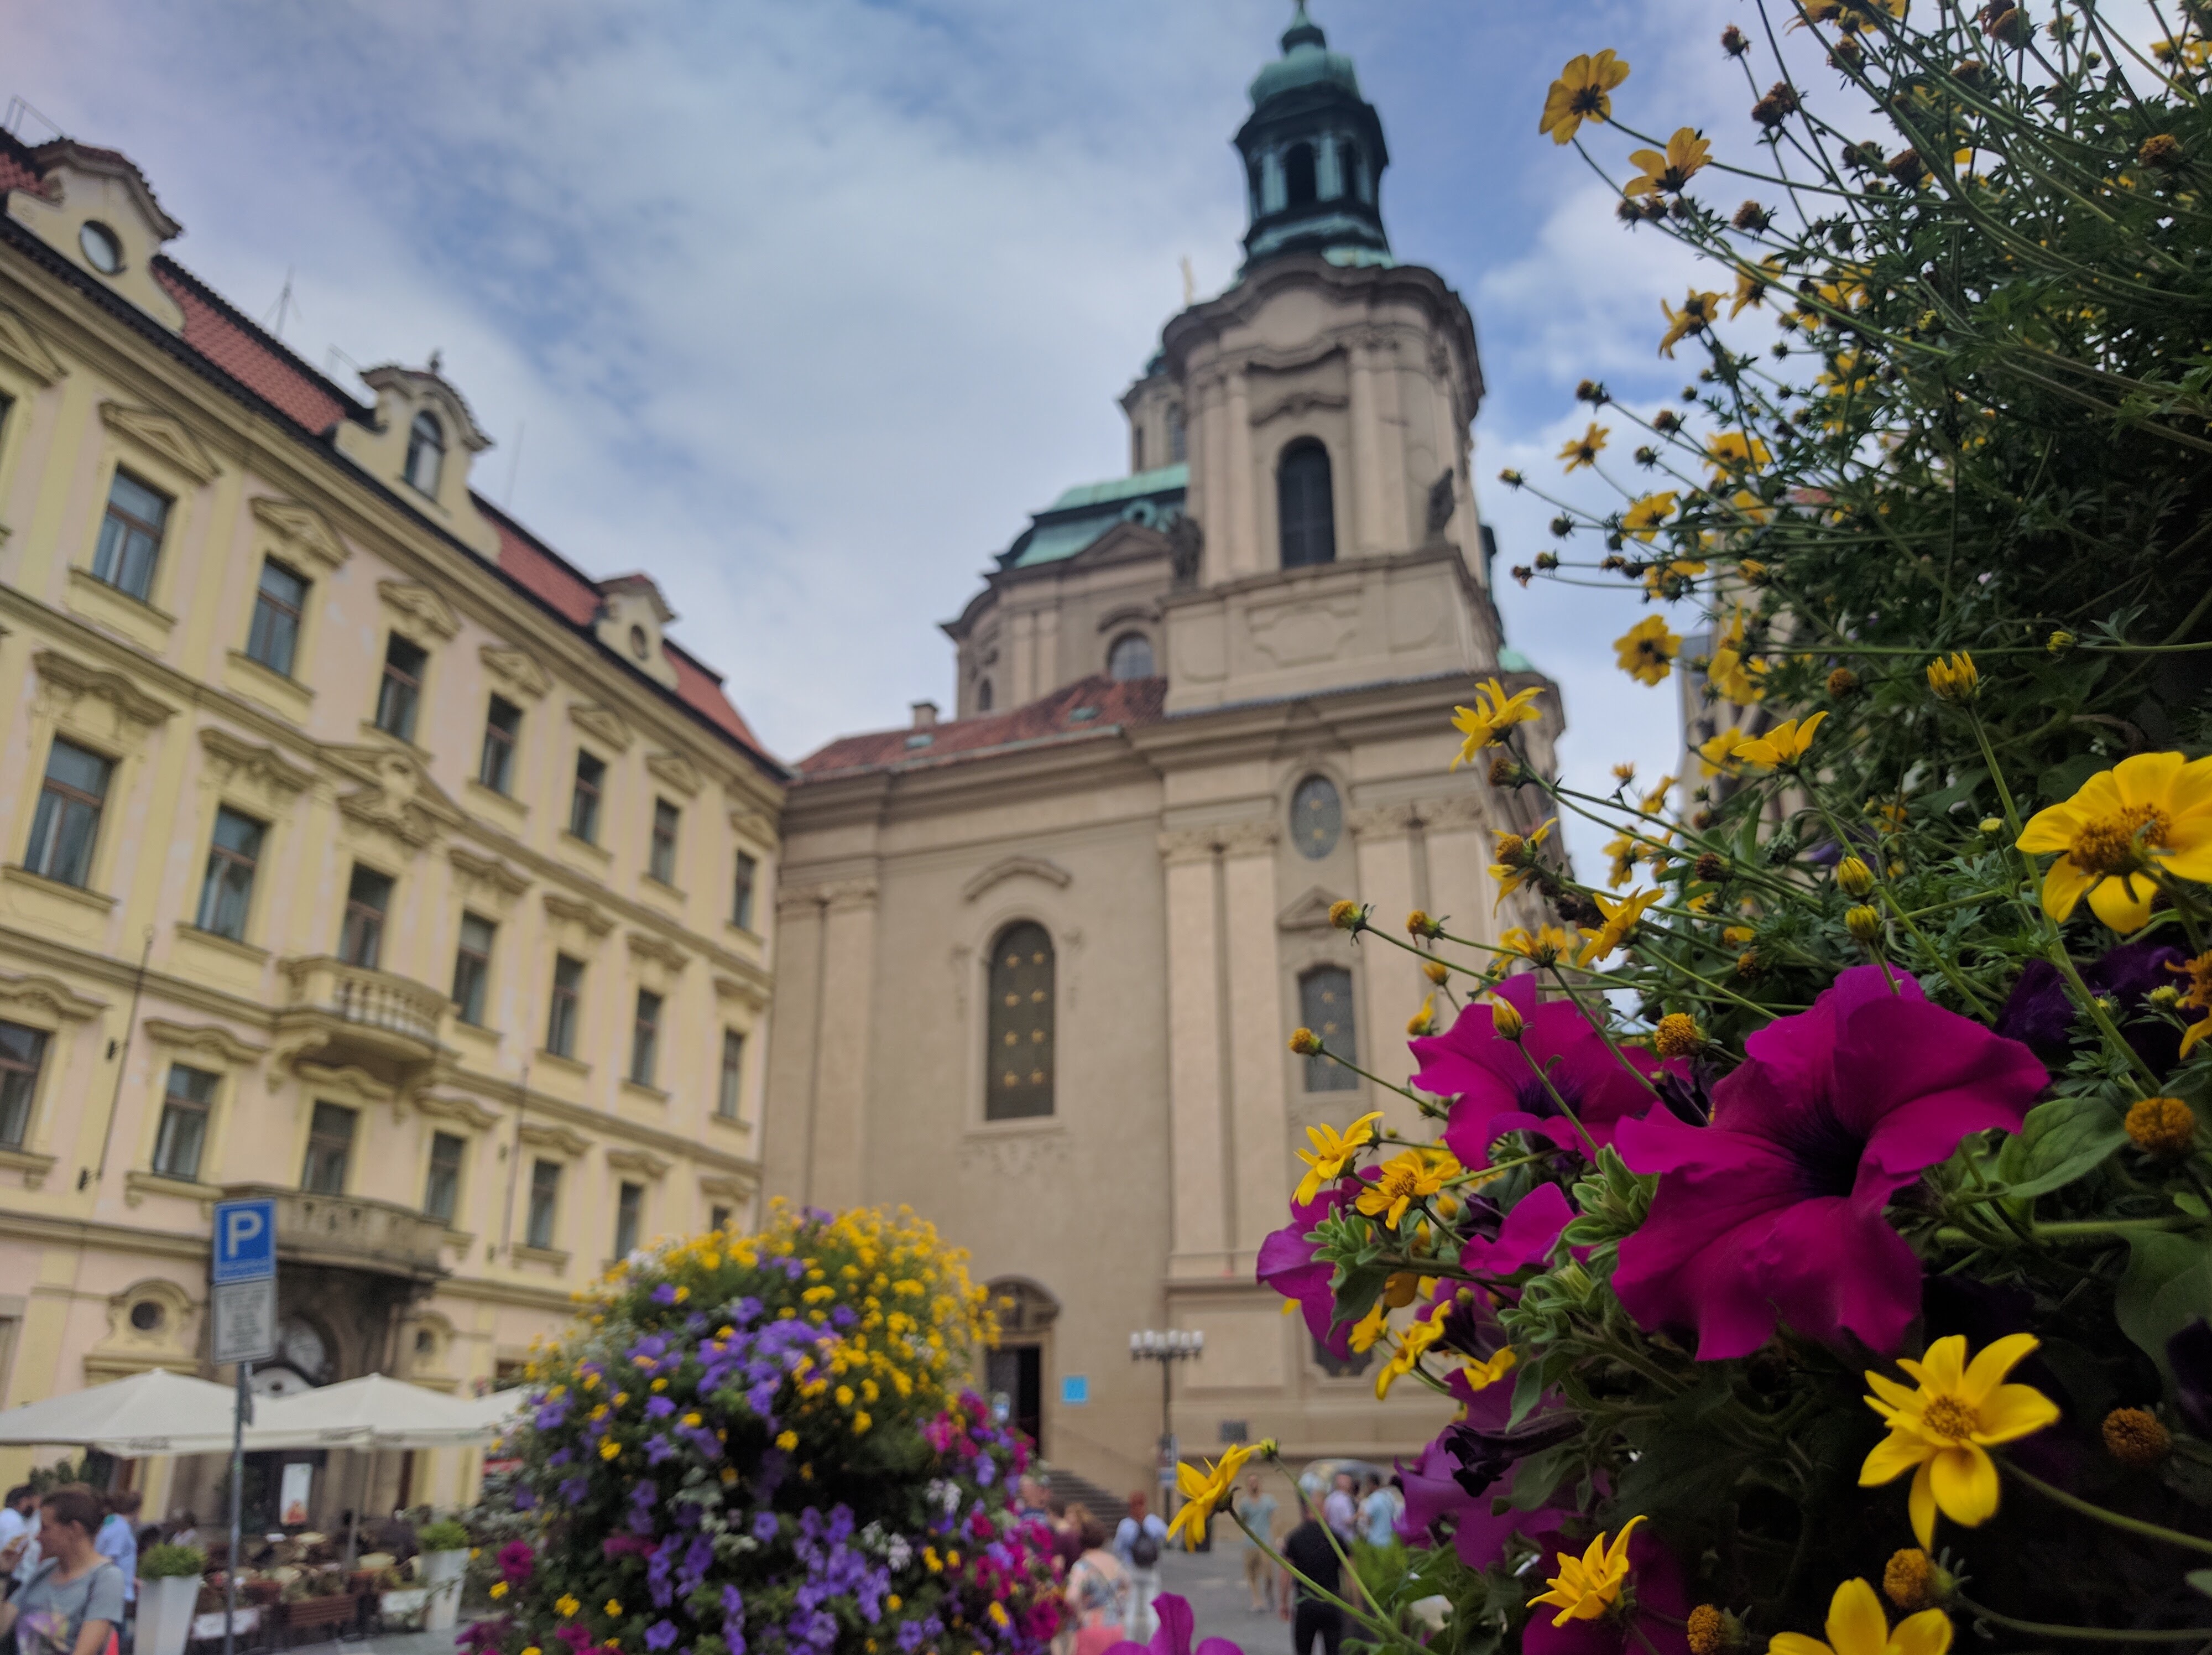
palace, monument, plaza, landmark, tourism, place of worship, tours